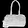
Label: Bag